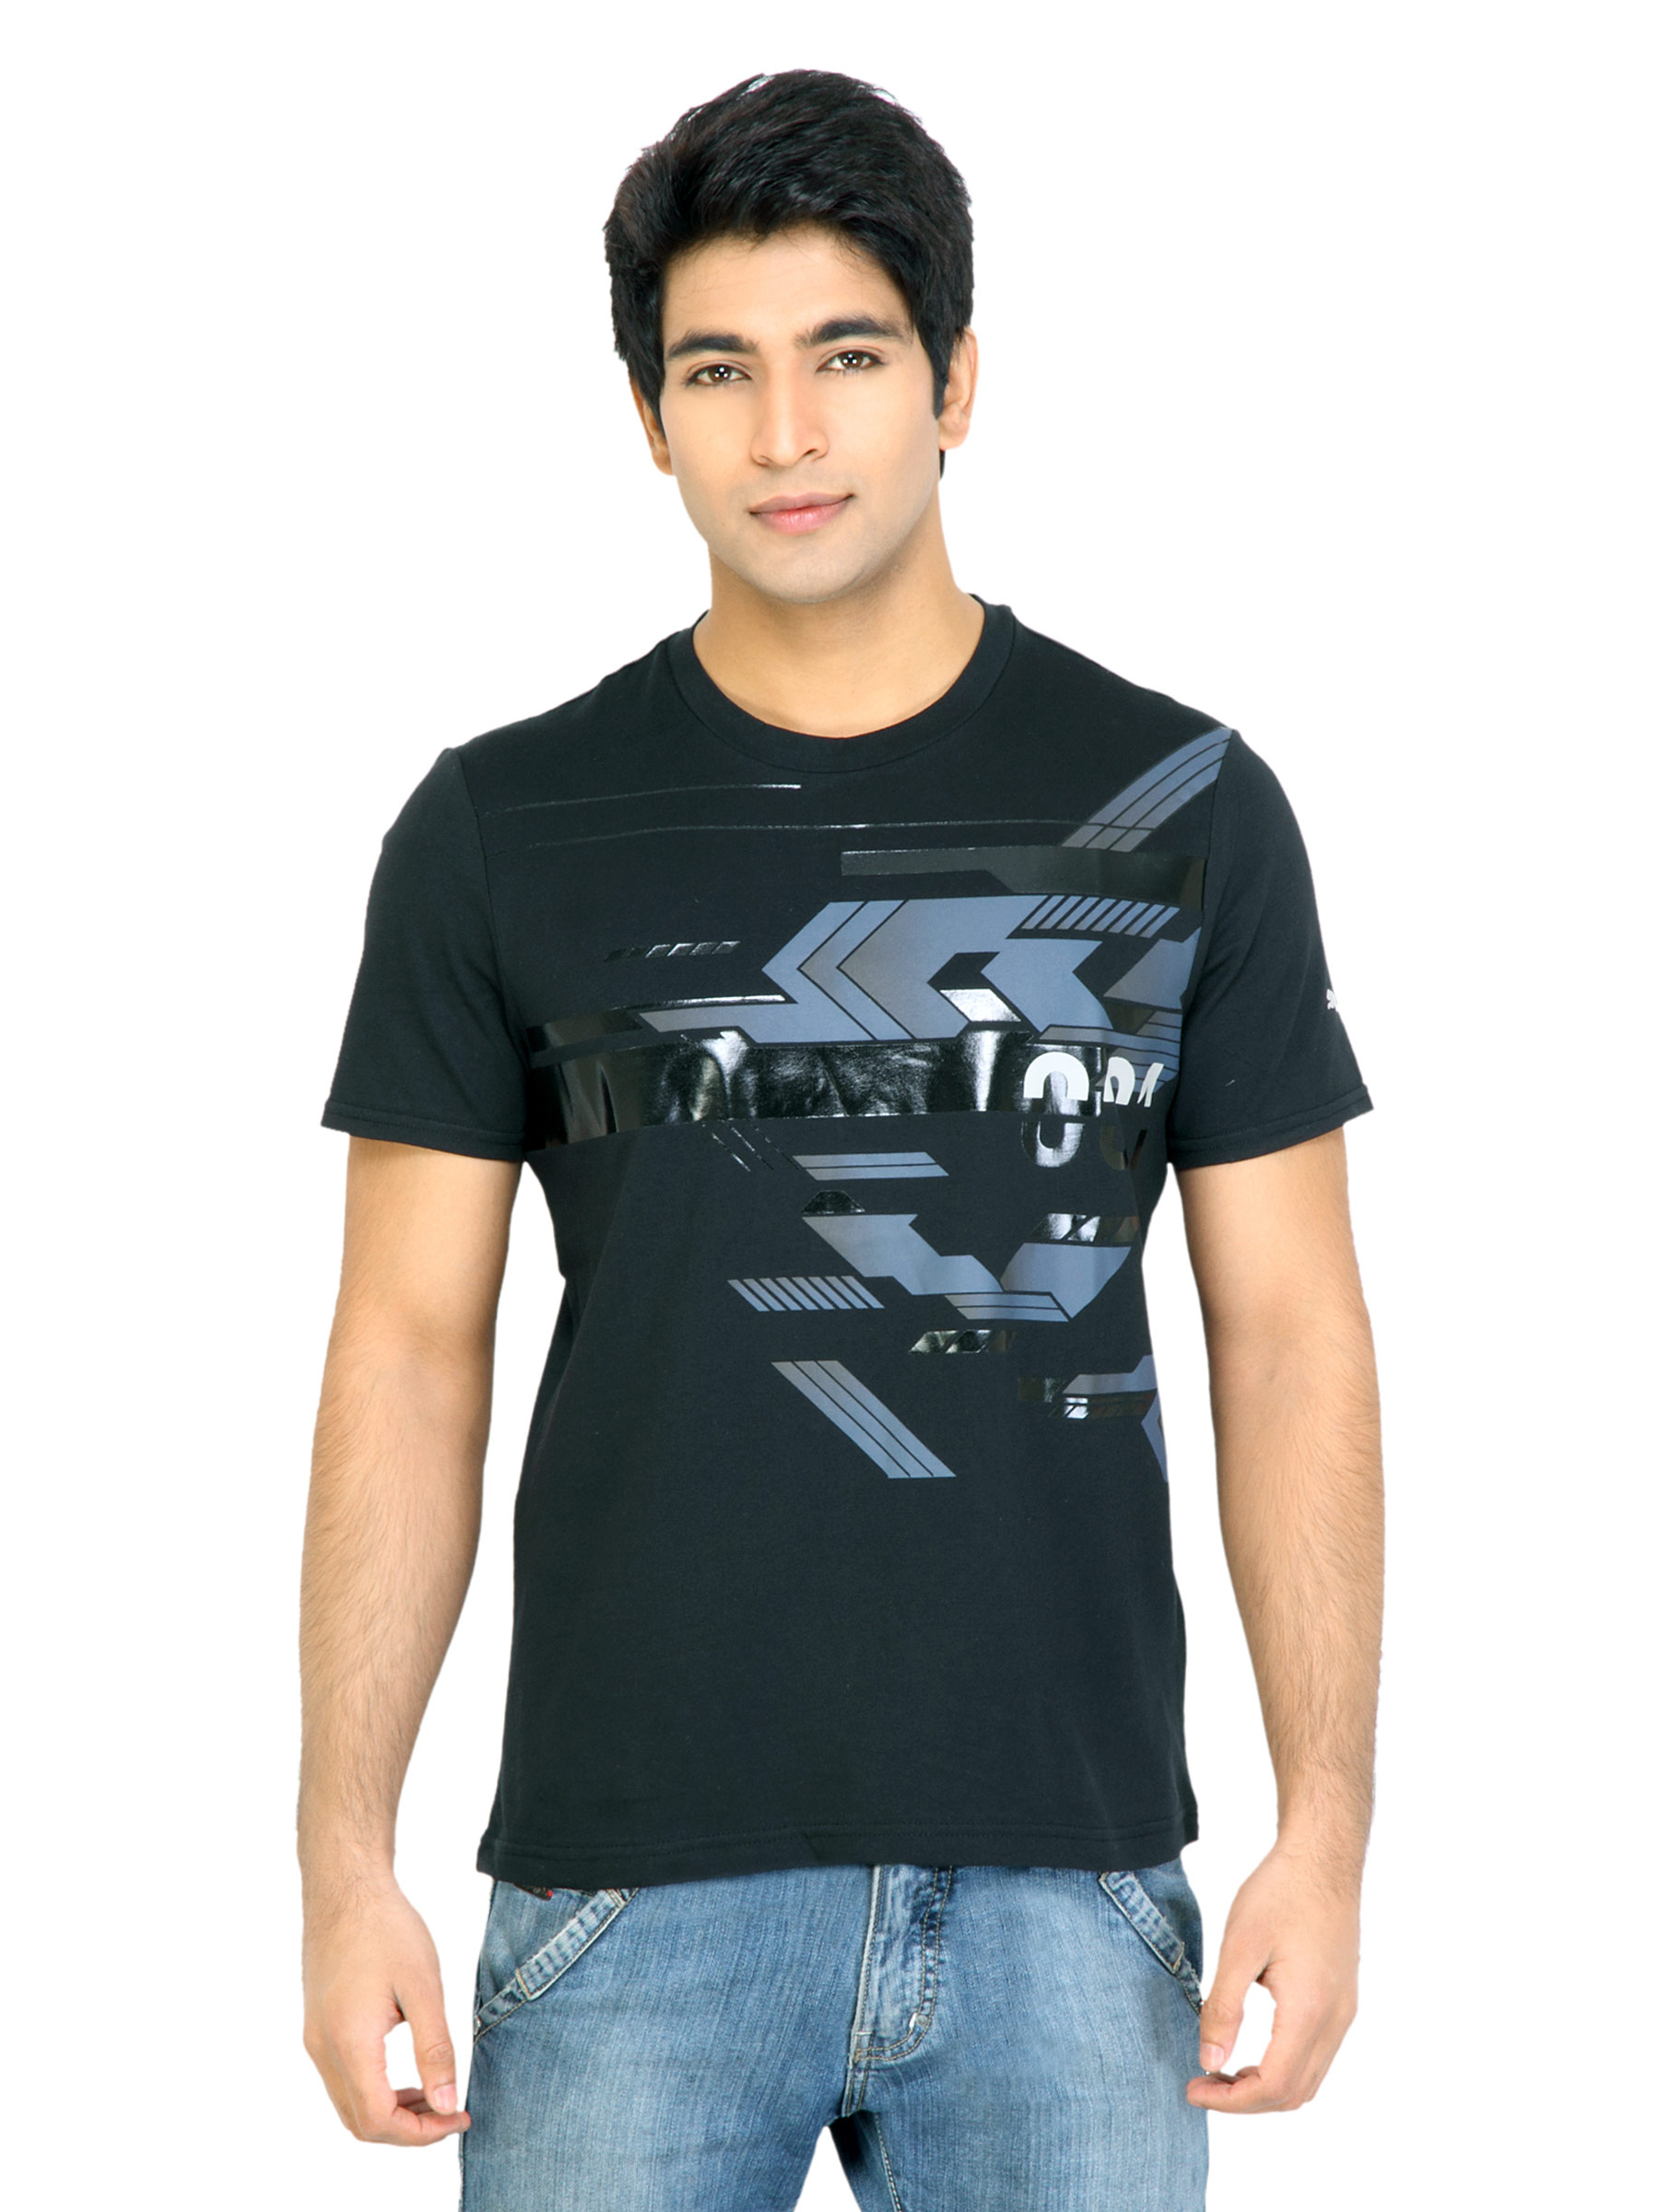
Puma Men Motorsport Graphic Black Tshirts
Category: Apparel / Topwear / Tshirts
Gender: Men
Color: Black
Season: Fall 2011
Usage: Casual